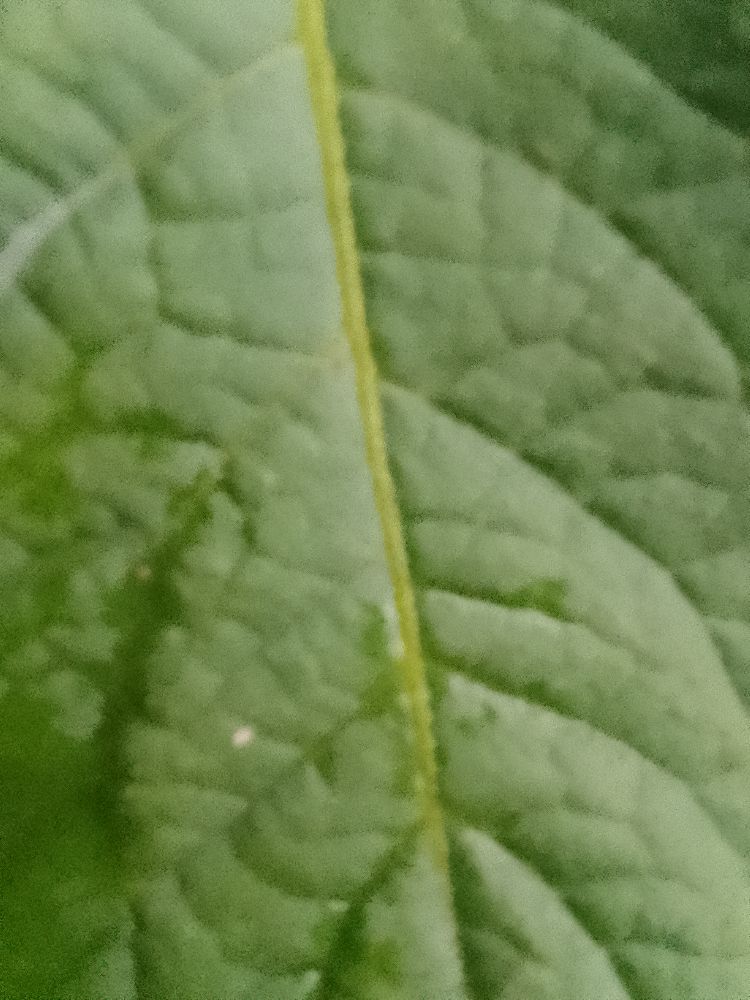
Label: Healthy